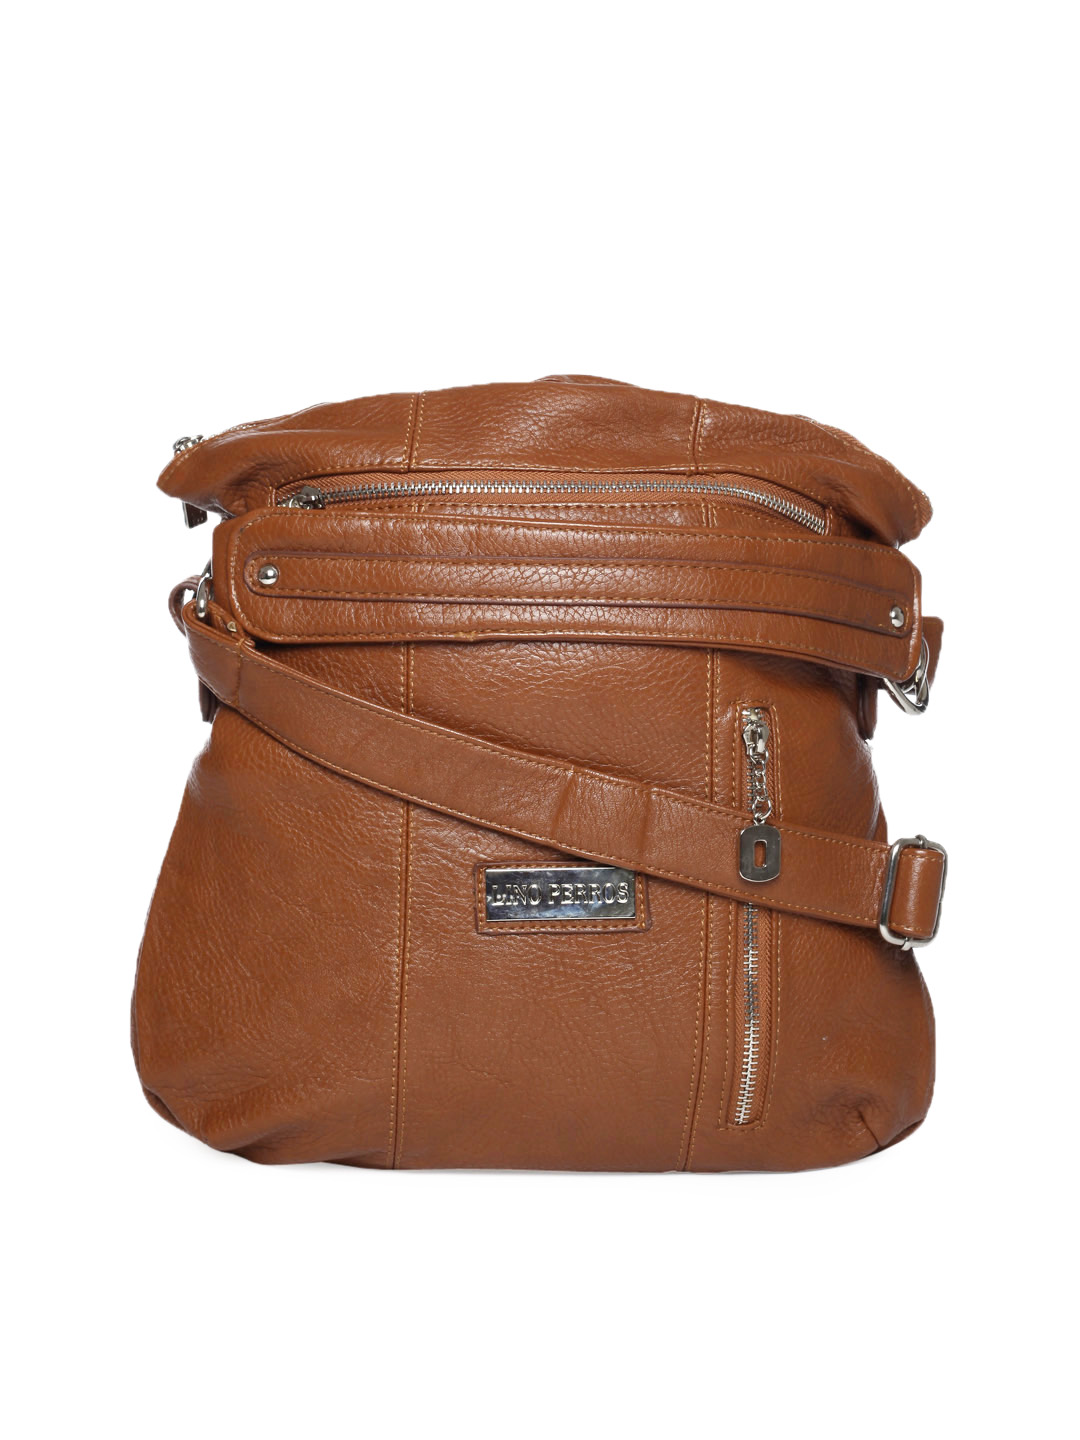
Lino Perros Women Brown Handbag
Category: Accessories / Bags / Handbags
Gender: Women
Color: Brown
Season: Summer 2012
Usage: Casual